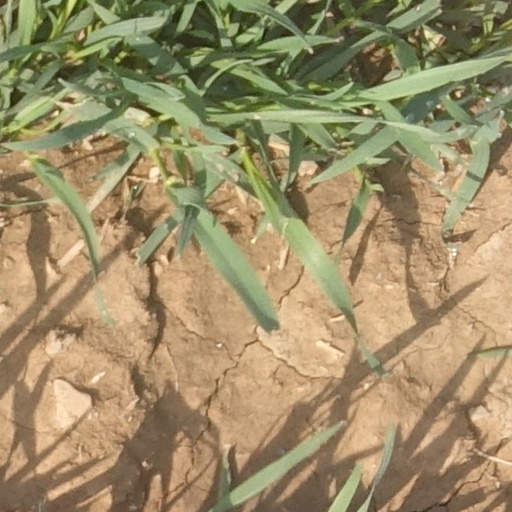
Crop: wheat